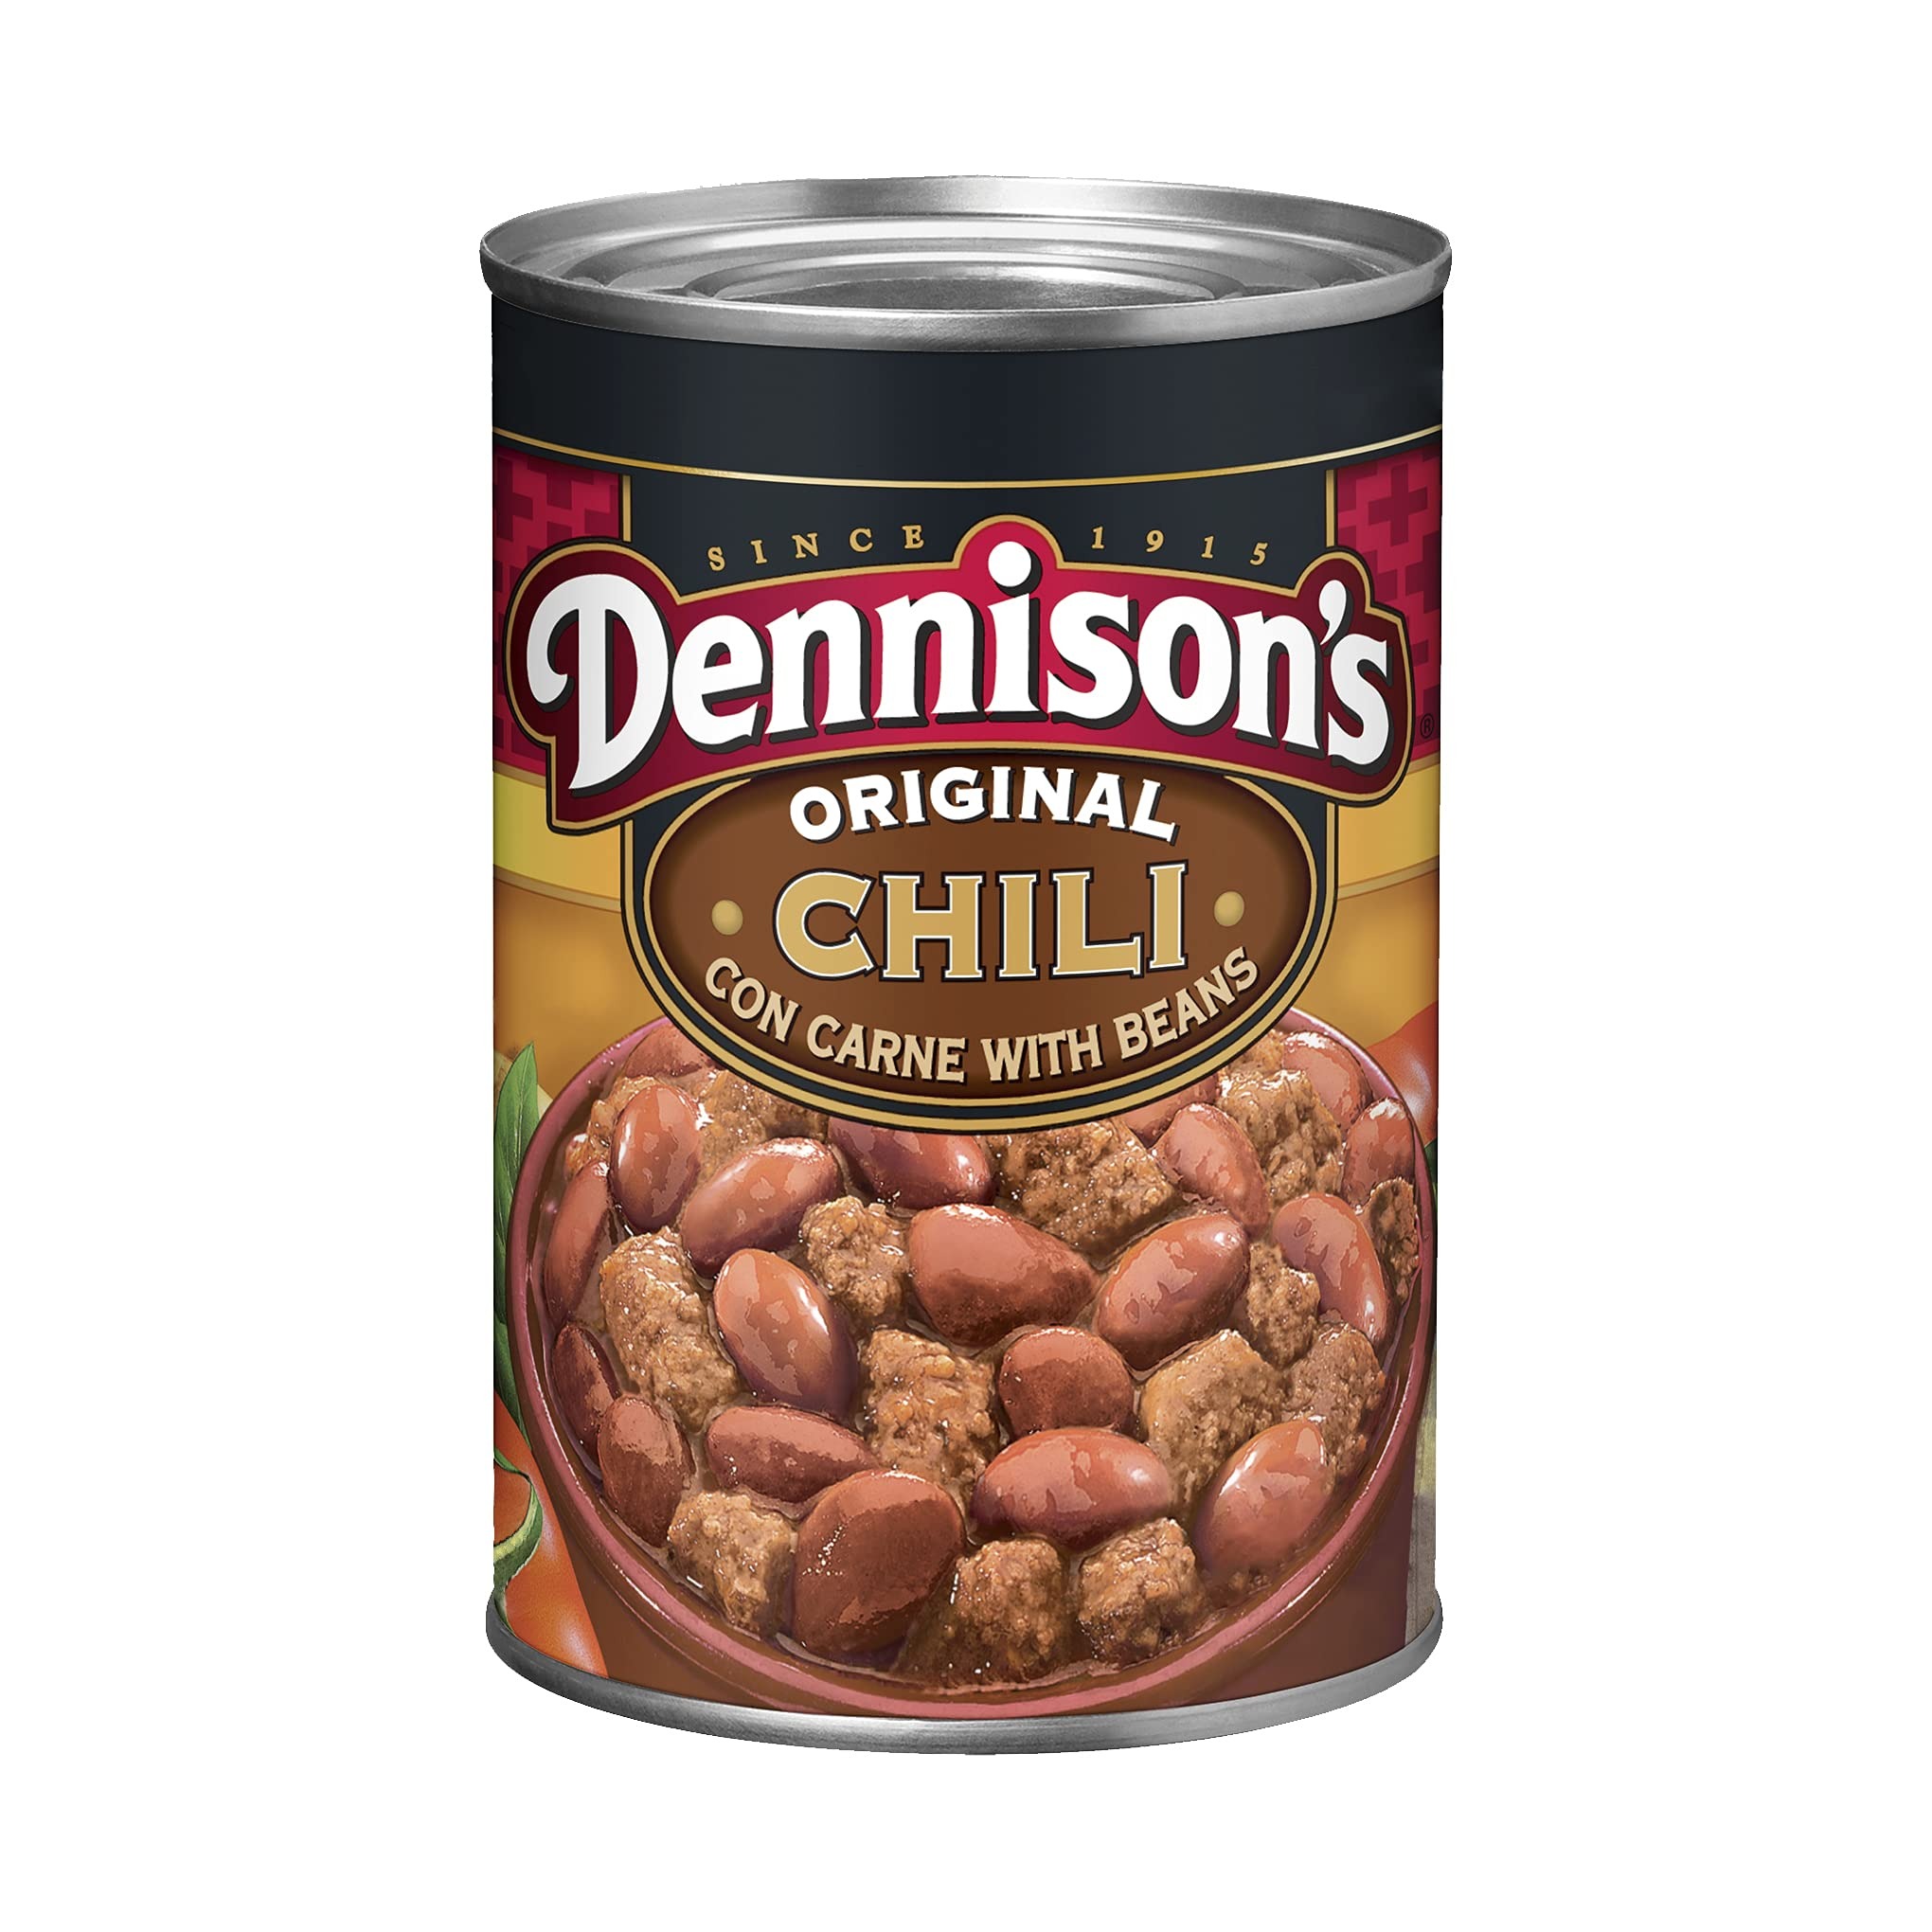
Item Name: Dennison's Original Chili Con Carne with Beans, Canned Chili, 15 OZ
Bullet Point 1: One 15 oz can of Dennison's Original Chili Con Carne with Beans
Bullet Point 2: Thick and delicious chili is ready to heat and serve for a quick meal or snack
Bullet Point 3: Made with vine-ripened tomatoes, plump beans and premium meat
Bullet Point 4: Serve this canned chili with beans on its own or use it in recipes
Bullet Point 5: This canned chili is an excellent source of protein, a good source of iron and is made with no preservatives
Value: 15.0
Unit: Ounce

Price: 2.29